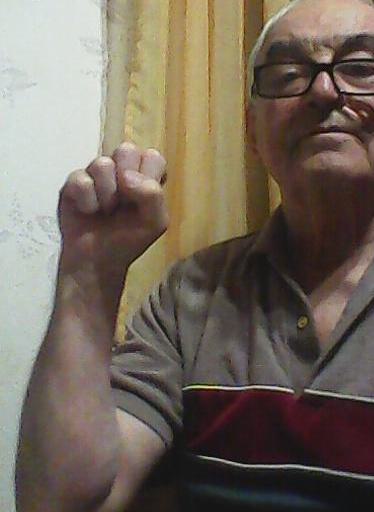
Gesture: fist